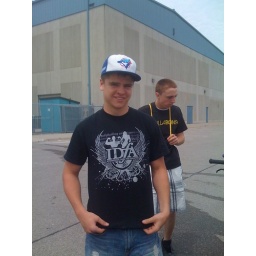
New IDFA clothing spotted in Ontario.